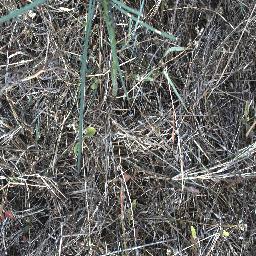
Label: parkinsonia